Nottingham Trent University

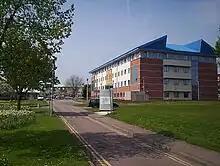
Nottingham Trent University – Mary Ann Evans building

Home to over 9,000 students mainly from the School of Science and Technology. outside the city centre, the Clifton campus was a self-contained, greenfield site. It hosts an Anthony Nolan Trust Cord Blood Bank, and the John van Geest Cancer Research Centre. The Clifton campus has had investments from the Lee Westwood Sports Centre. Clifton campus is linked to the City site by a student bus service (number 4) operated by Nottingham City Transport.